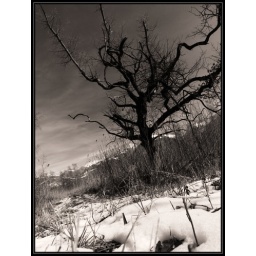
tree in black